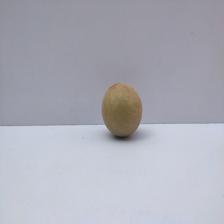
Size: Small